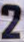
Number: 2